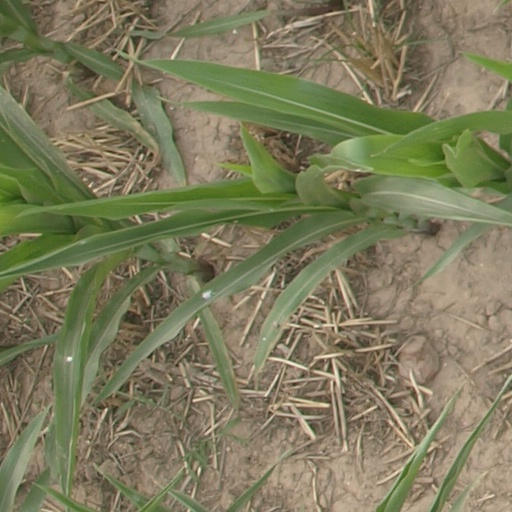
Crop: maize; corn